Sébastien Érard

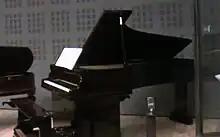
Alkan's Érard grand piano-pédalier, now in the Musée de la musique, Paris

Érard's pianos were also widely appreciated by the foremost musicians - Charles-Valentin Alkan, Beethoven, Chopin, Fauré, Haydn, Herz, Liszt, Mendelssohn, Moscheles, Clara Schumann, Wagner, Verdi and Ravel are just a few of the famous composers who owned Erard Pianos. Mid-career, Paderewski traveled on concert tours with his own Érard piano.